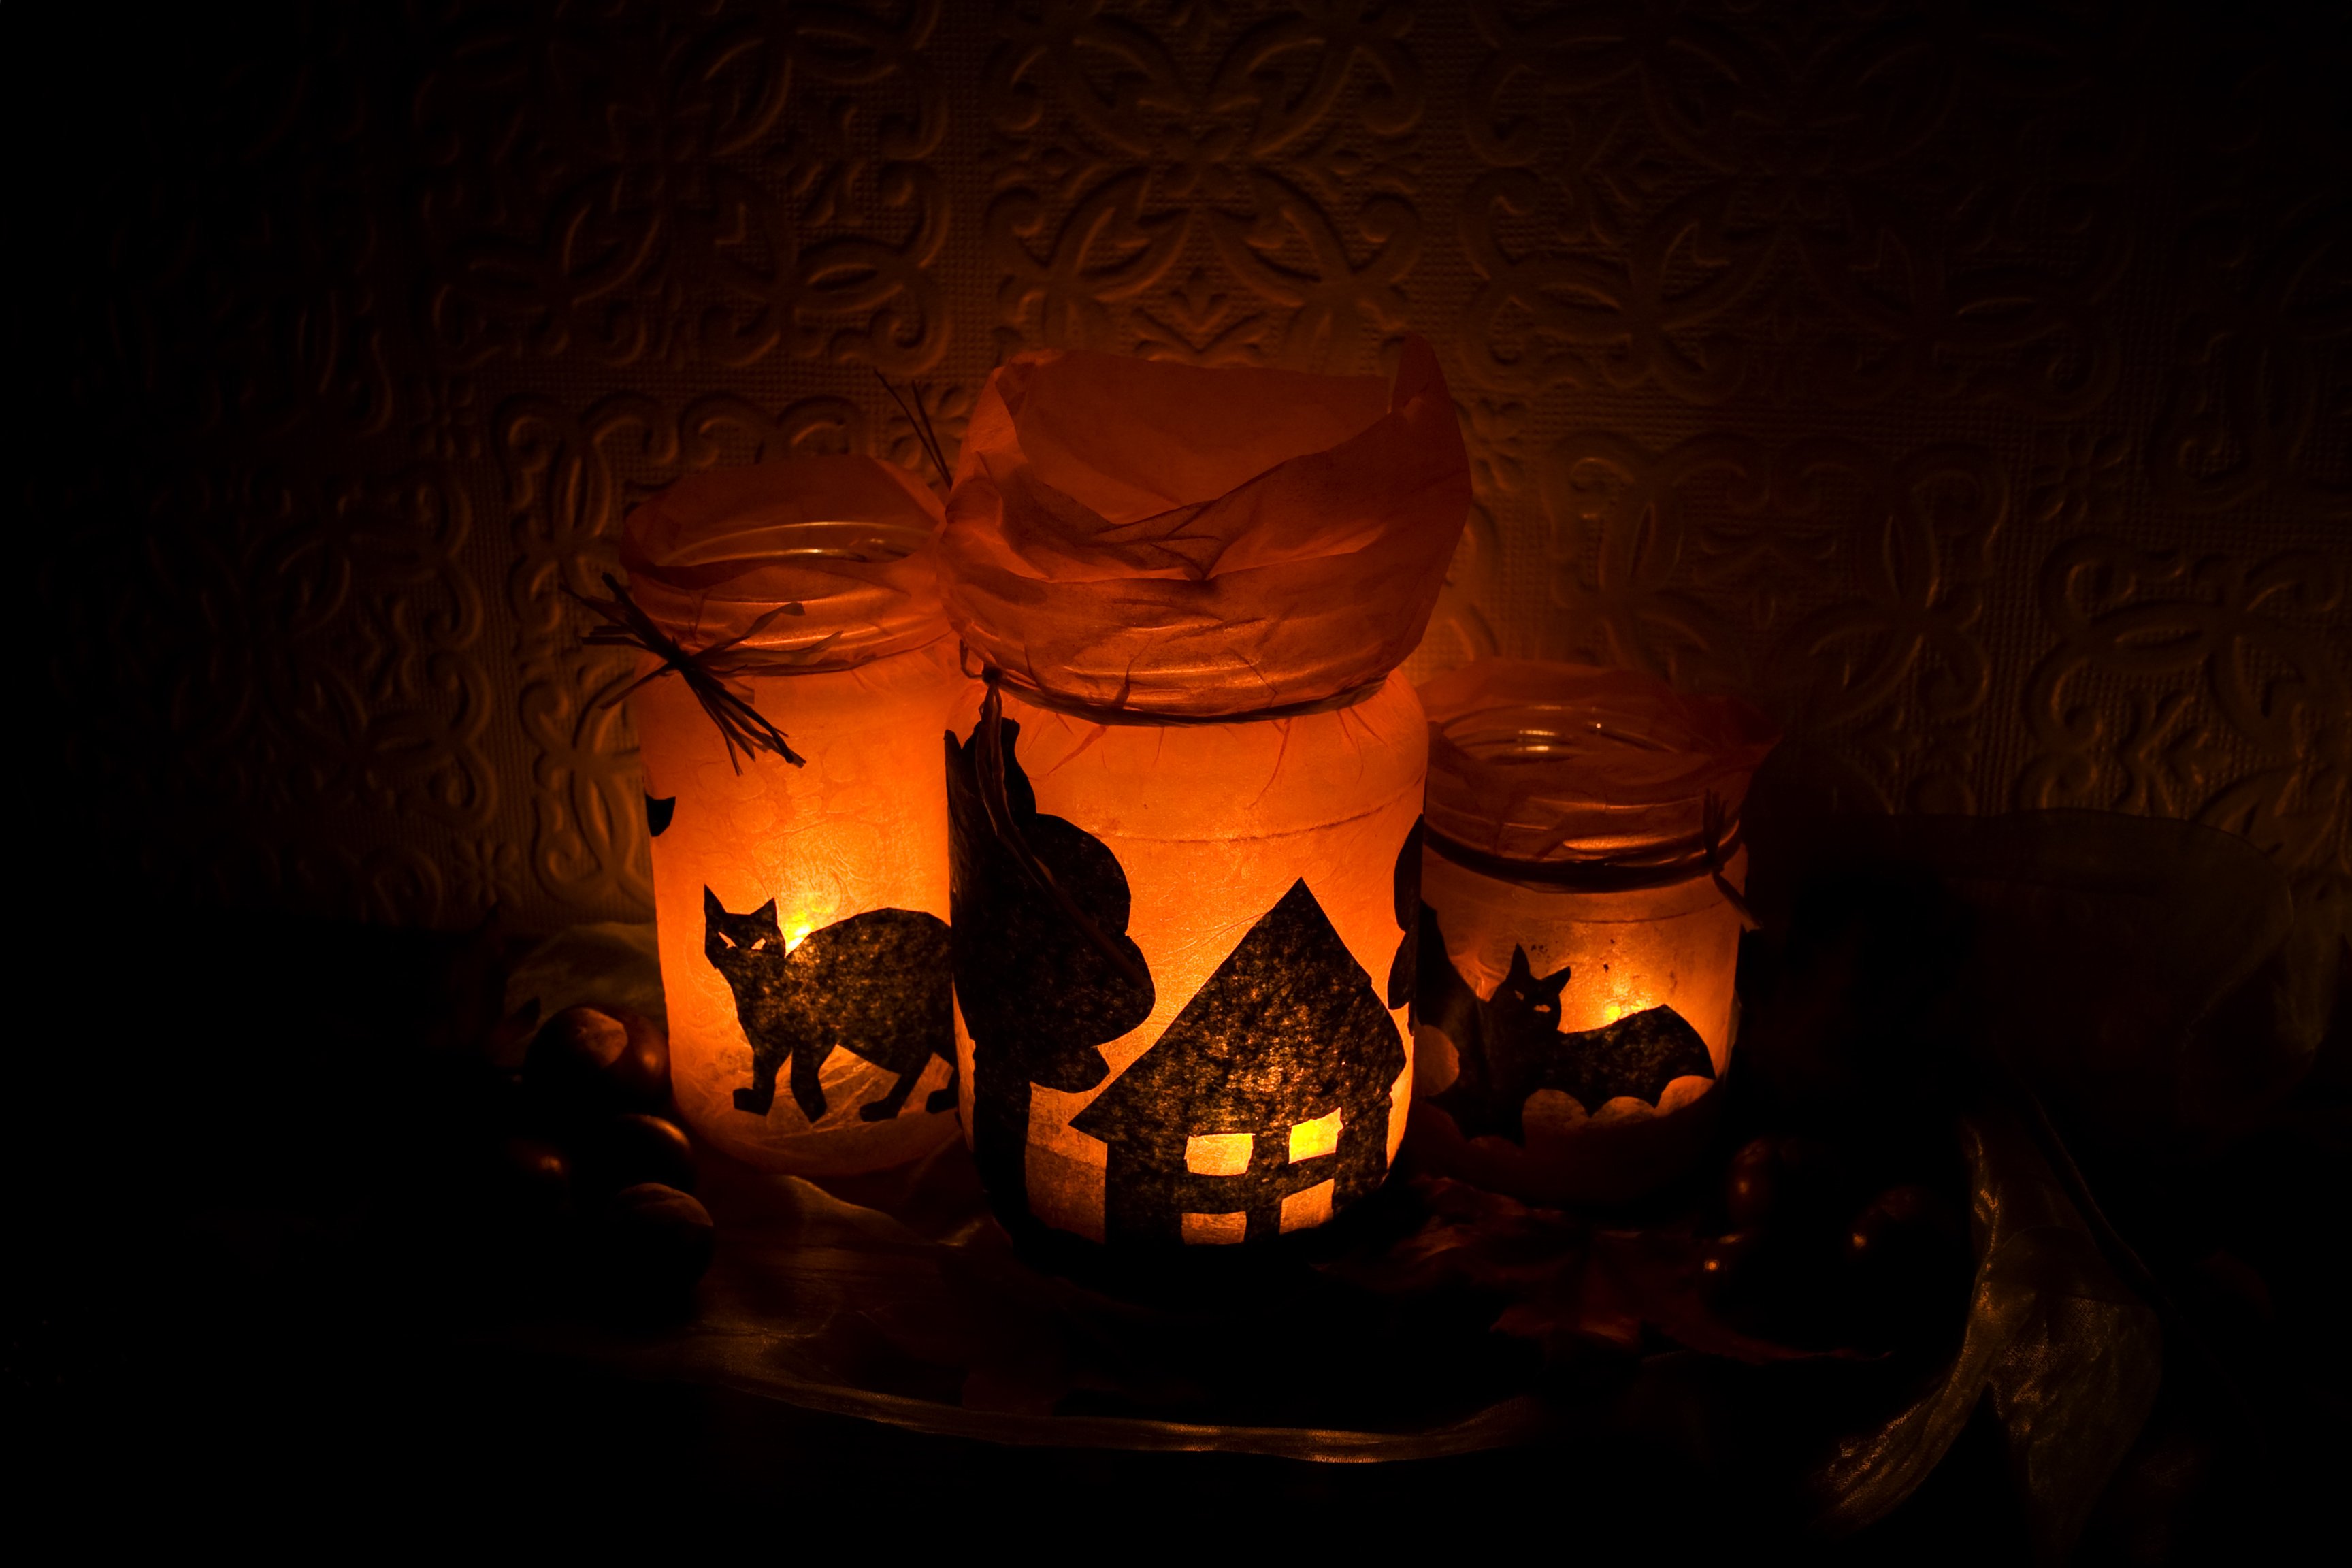
light, night, celebration, orange, cat, halloween, flame, fire, darkness, black, lighting, season, jack o lantern, scary, candles, bat, screenshot, computer wallpaper